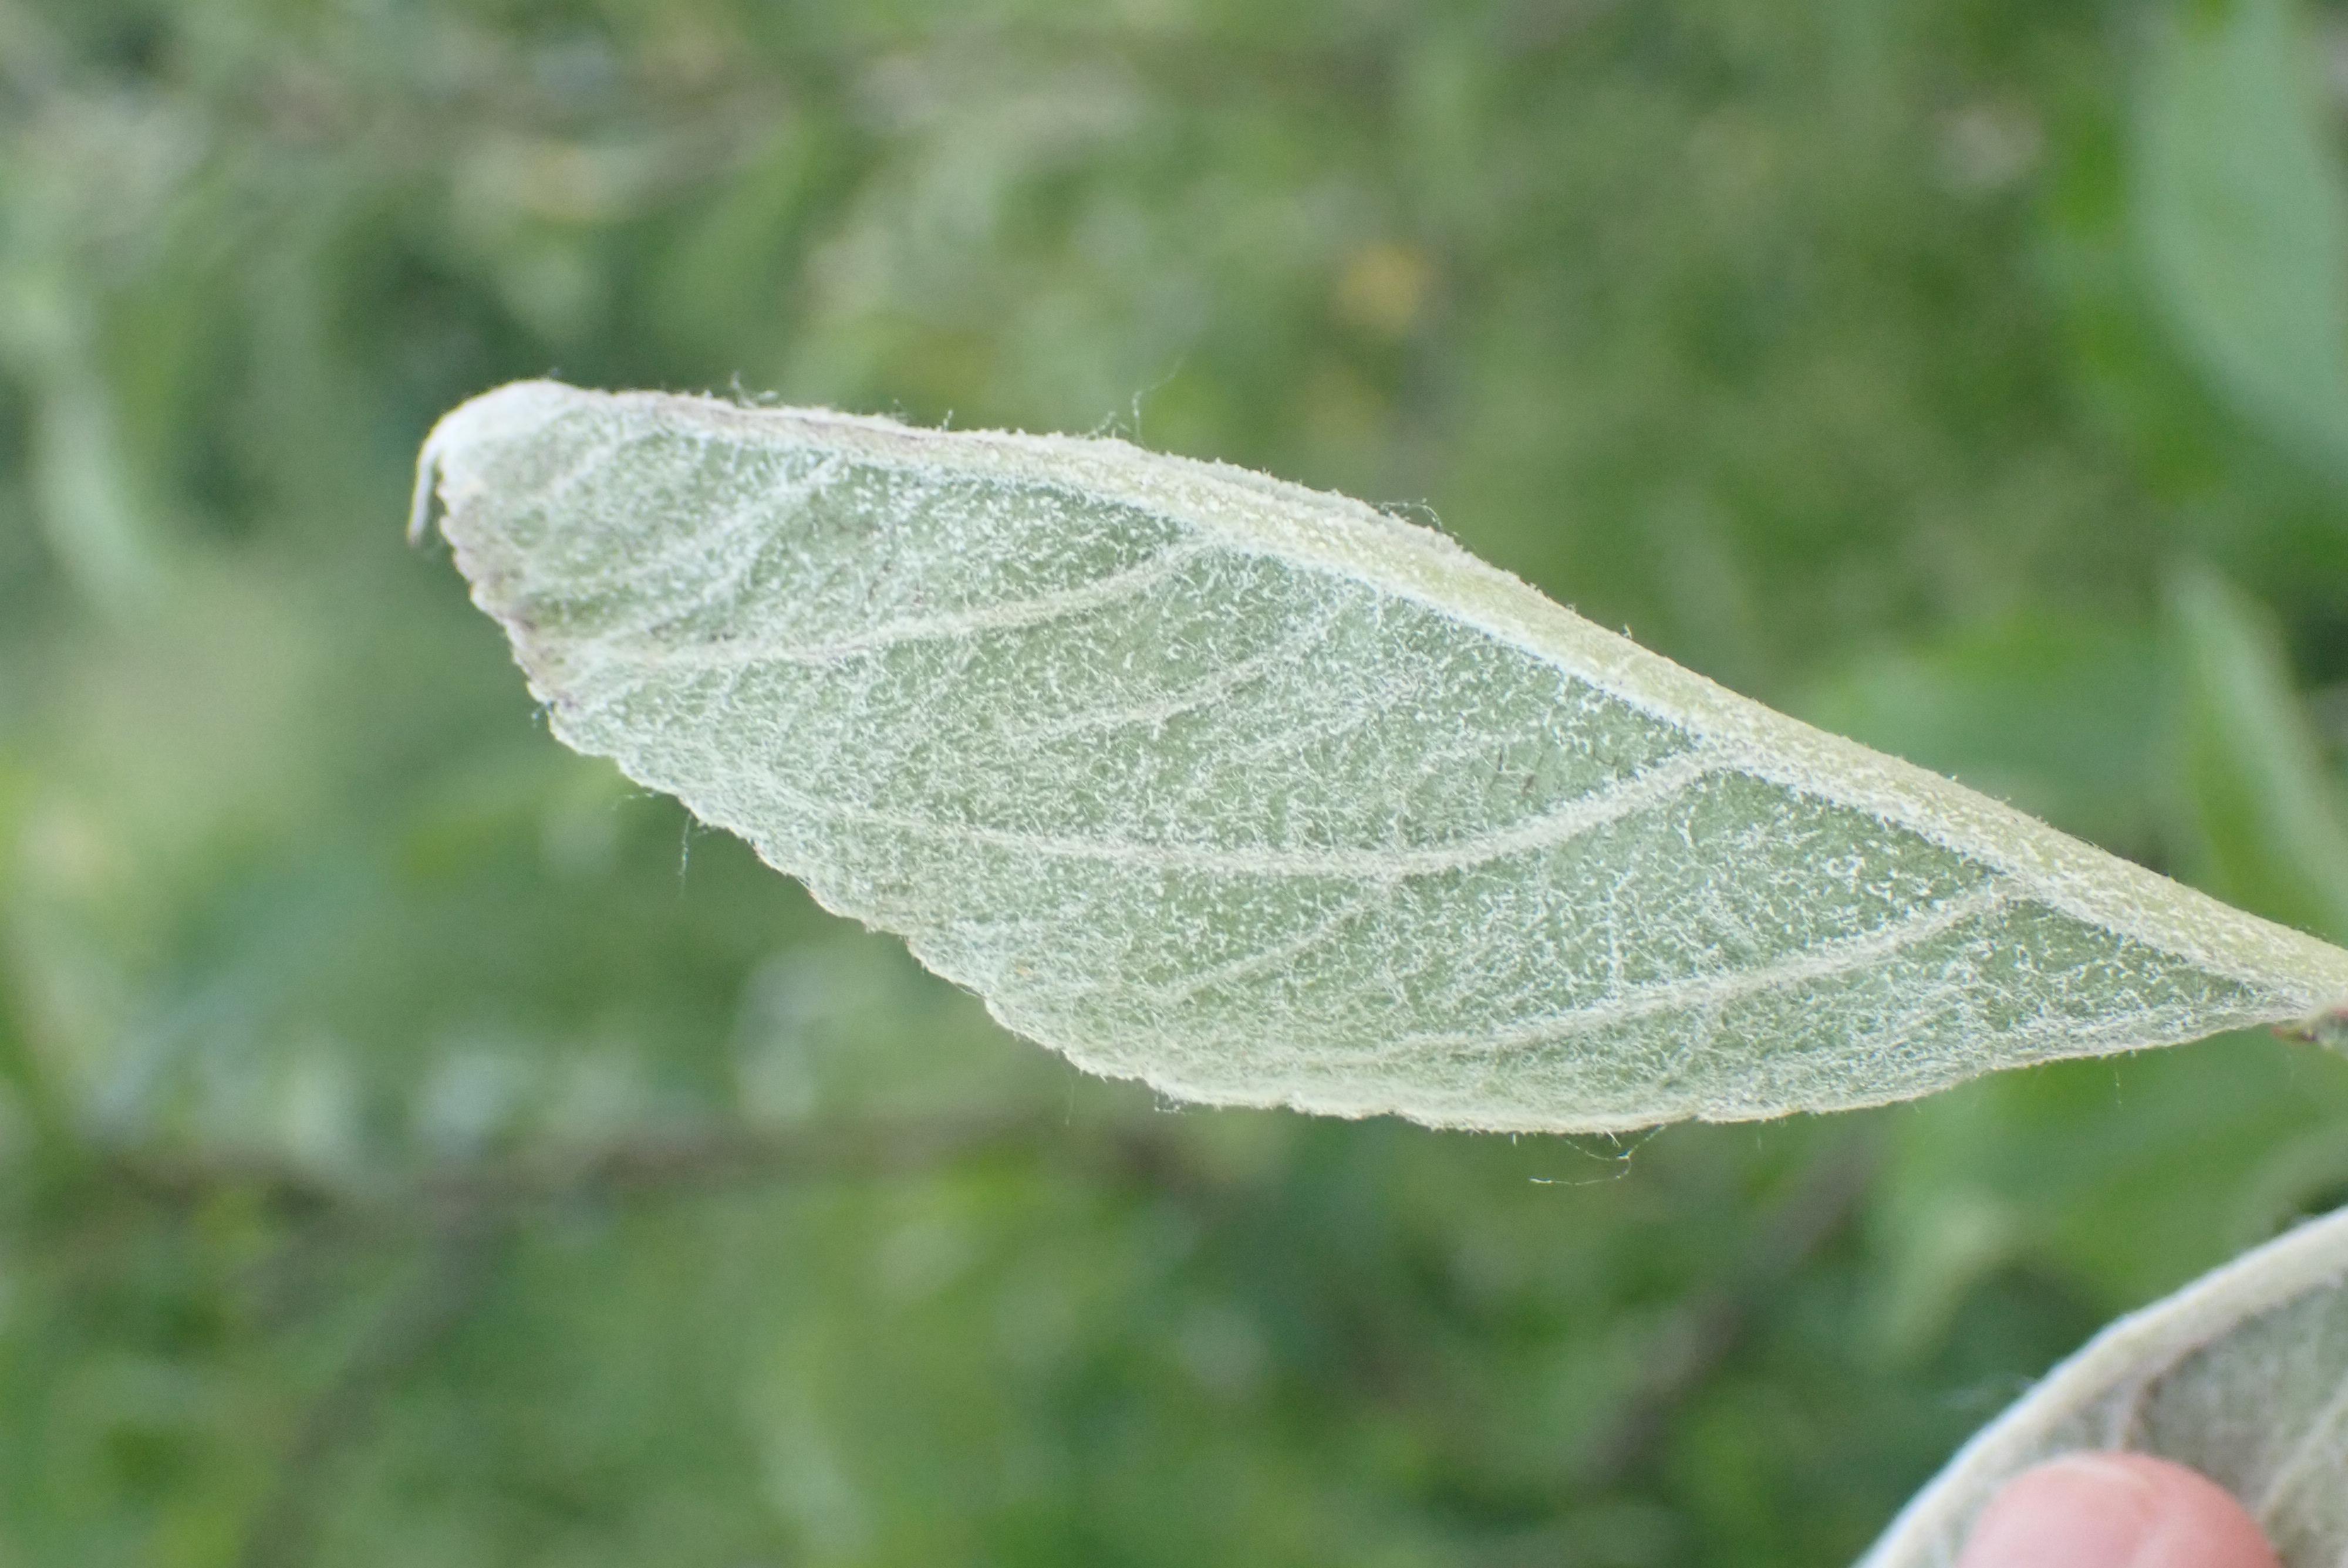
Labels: powdery_mildew